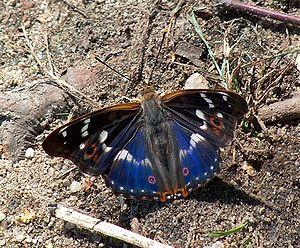
La réserve naturelle régionale de l'Escaut-Rivière est une réserve naturelle régionale de la région Hauts-de-France, propriété de la commune de Proville. Ses 60 hectares sont situés en tête du bassin versant de l’Escaut et de son « district hydrographique ».